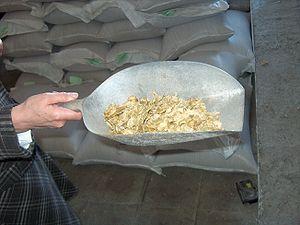
Le lambic est une bière de fermentation spontanée, en principe exclusivement produite dans la vallée de la Senne et dans le Pajottenland. C'est une bière plus ou moins acide selon son âge, sans pétillant ni mousse, et titrant environ 5° d'alcool. Elle est consommée telle quelle et sert aussi de base pour la production du faro, de la gueuze et de la kriek.
La fabrication de la bière consiste à produire une boisson alcoolisée par la fermentation d'un moût de céréales dont les sucres complexes ont été rendus fermentescibles.